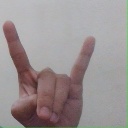
अक्षर: श